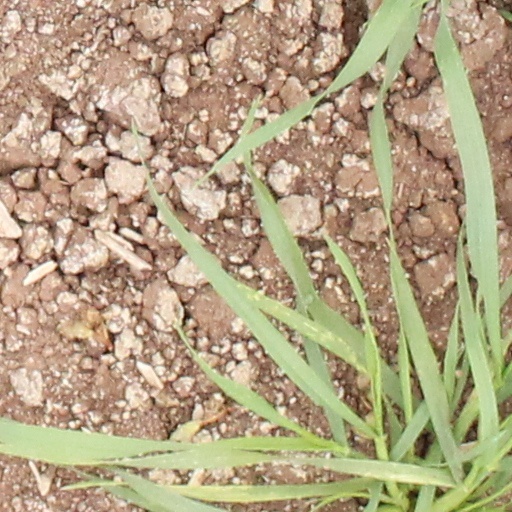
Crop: wheat